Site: brandenburg
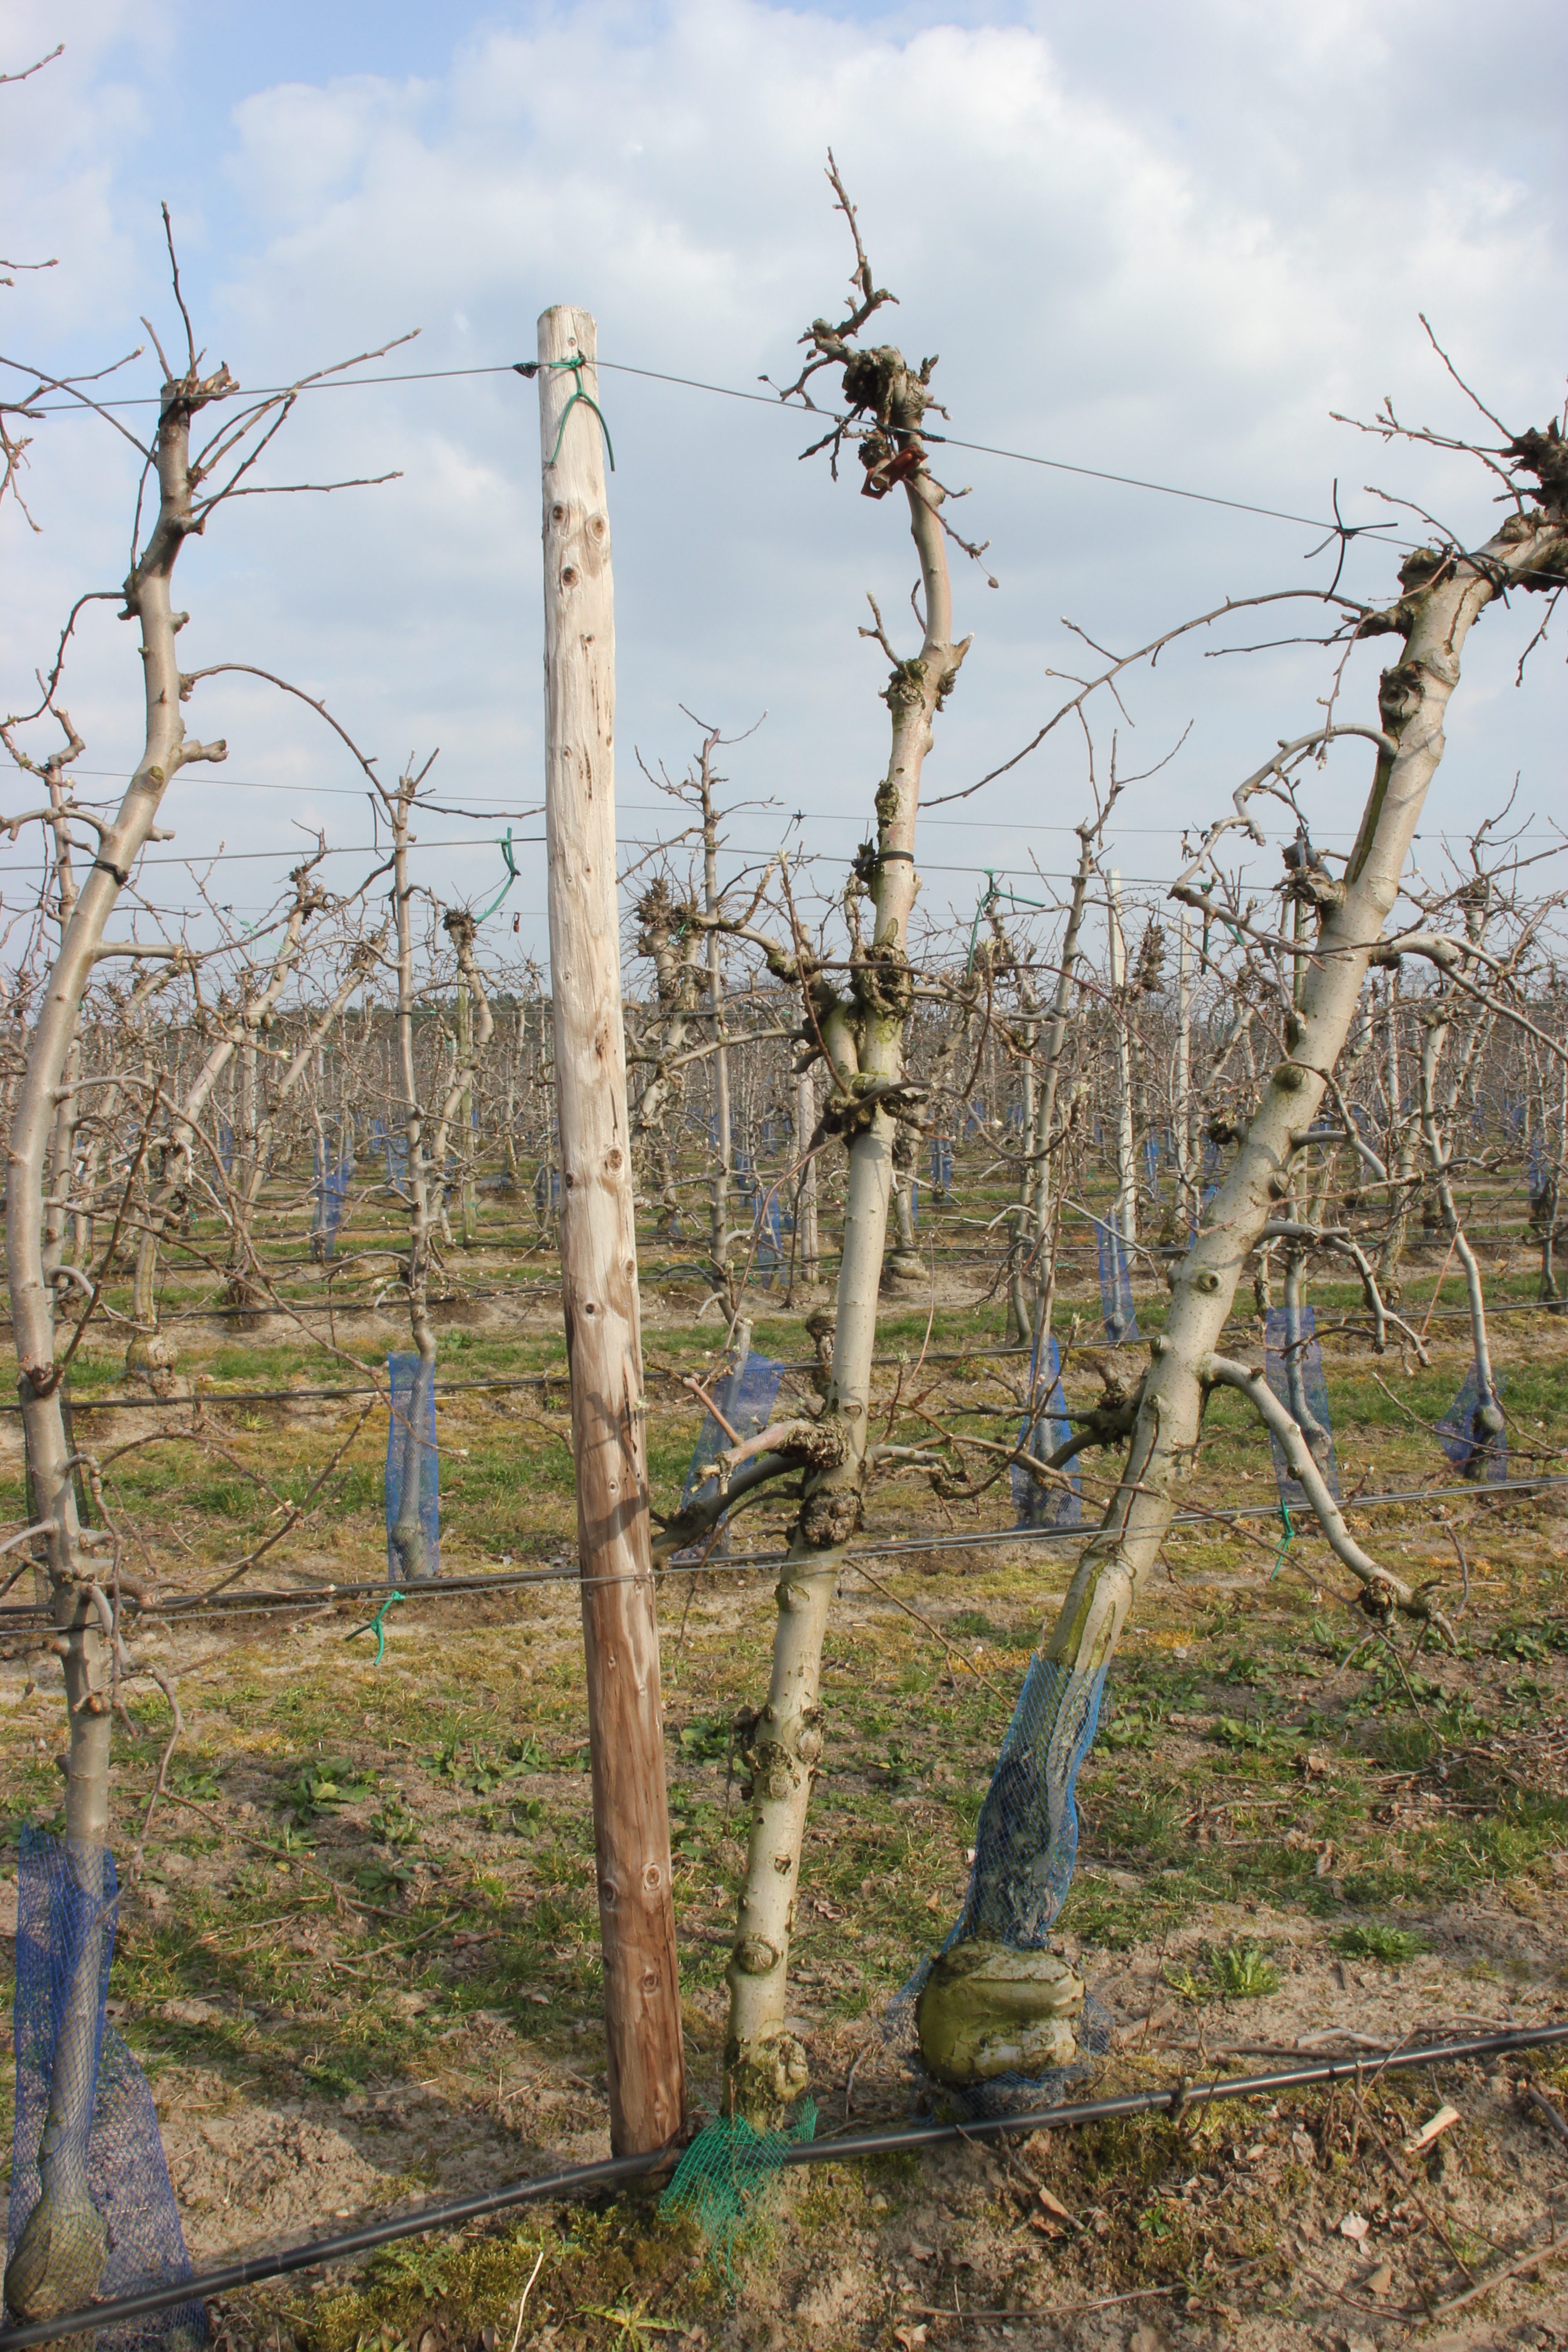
Growth stage (BBCH 03): Bud development